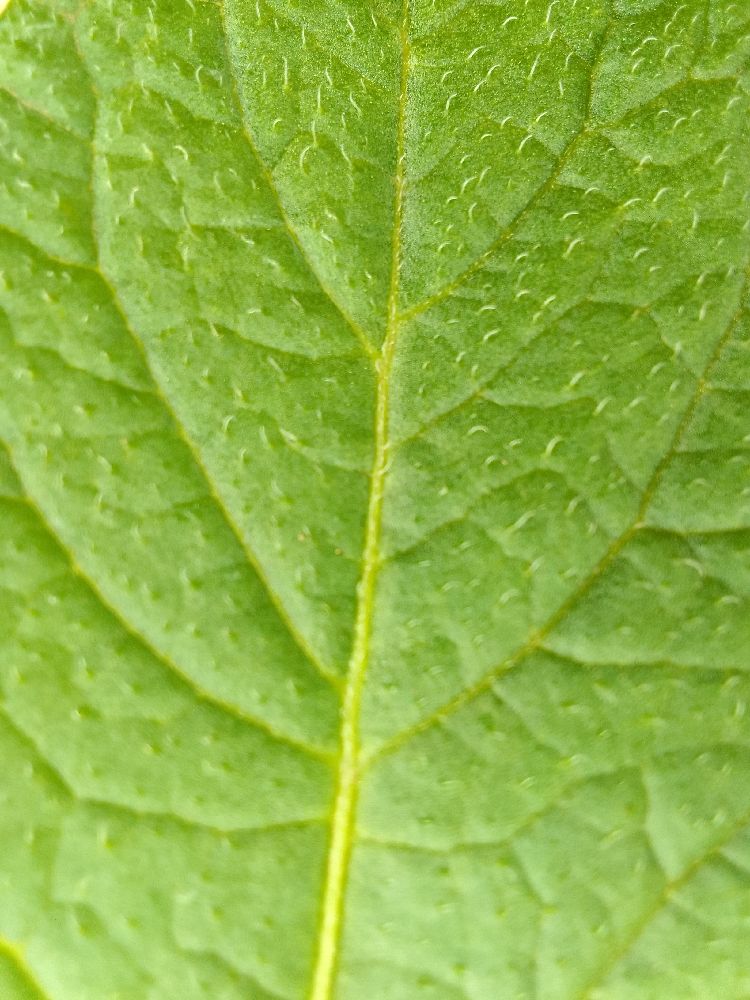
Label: Healthy